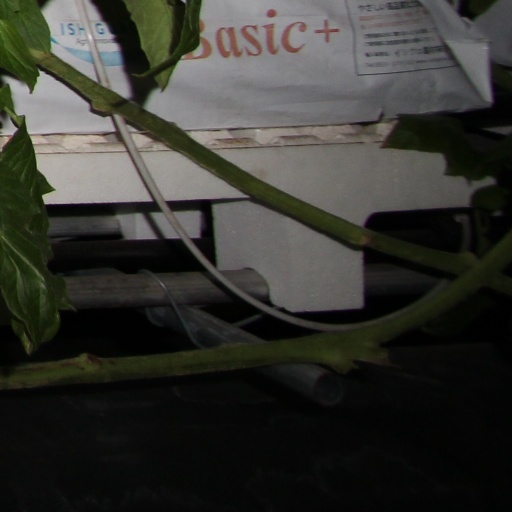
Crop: tomato